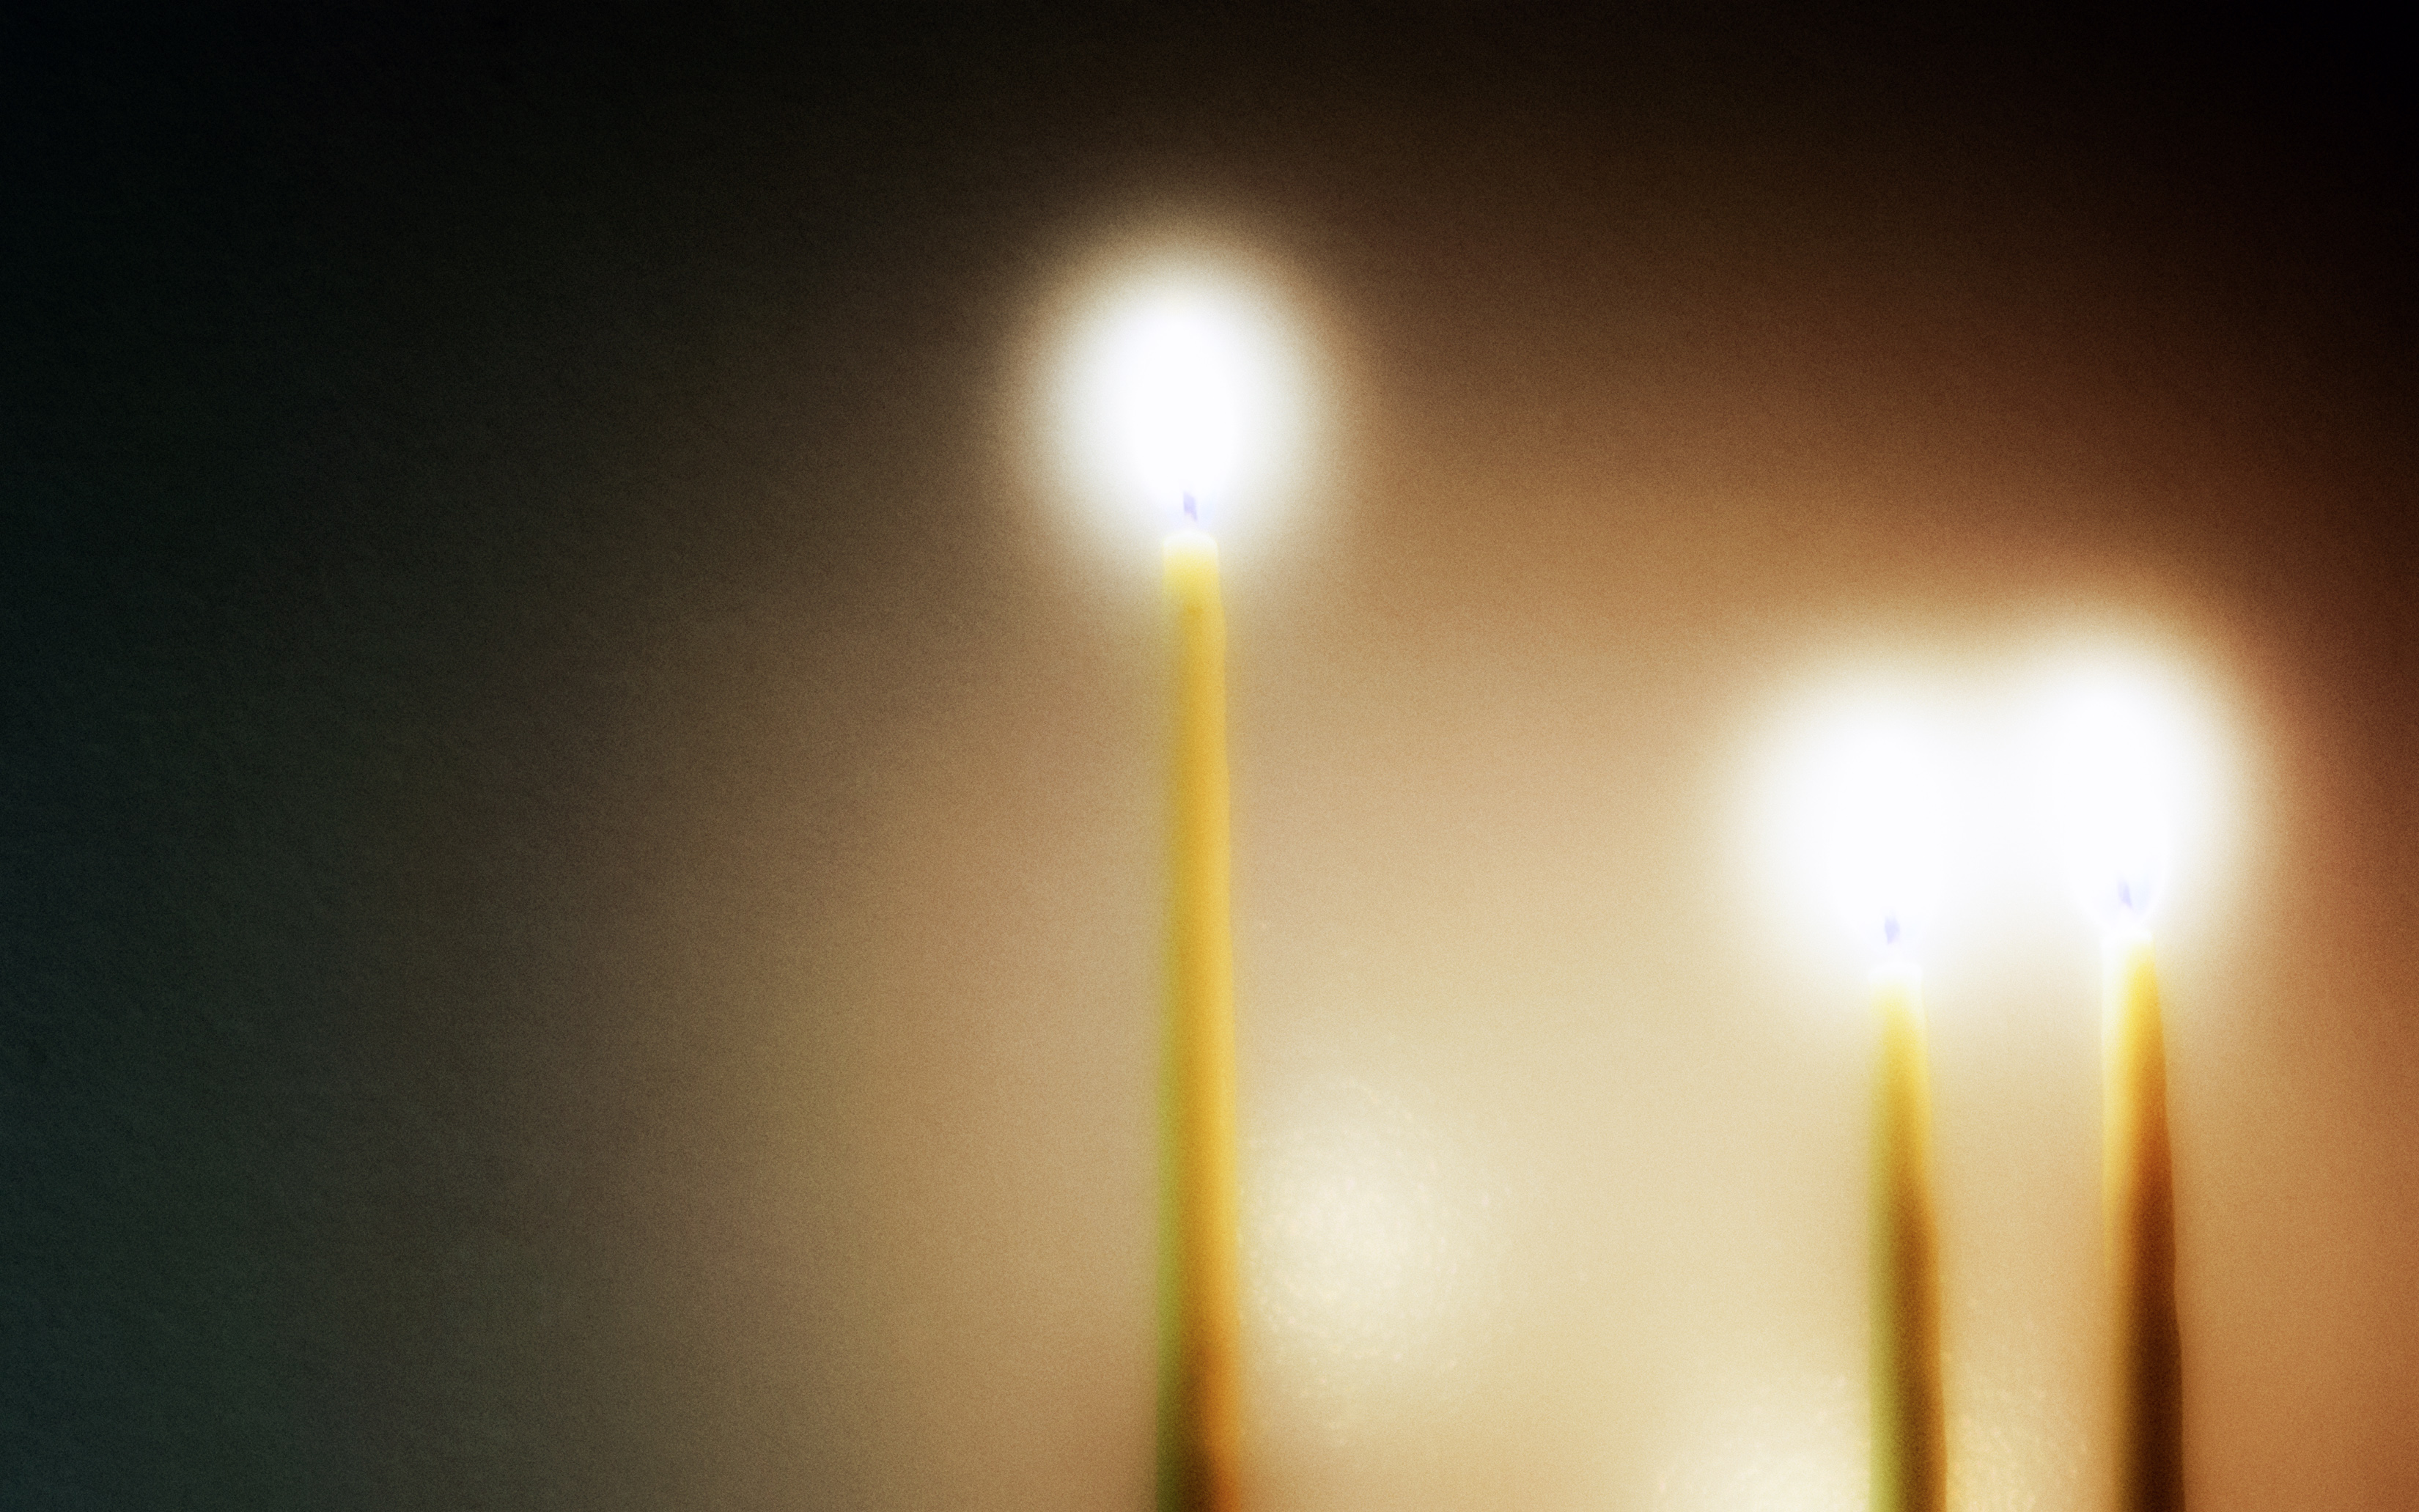
light, night, sunlight, atmosphere, darkness, street light, yellow, candle, lighting, decor, lights, light fixture, hanukkah